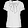
Label: Shirt